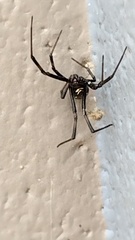
Species: Lactrodectus_hesperus